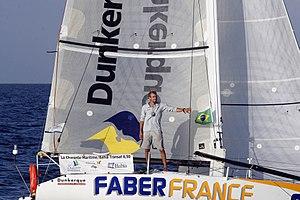
La Transat 6.50, ou Mini Transat ou Mini Transat La Boulangère, est une course transatlantique en solitaire et sans assistance à bord de voiliers de 6,50 m, créée en 1977 par Bob Salmon et organisée chaque année impaire depuis. La traversée s'effectue en deux étapes, au départ de la France métropolitaine, avec une escale d'une dizaine de jours aux îles Canaries ou à Madère, avant de rejoindre les Antilles. Cette régate constitue l'apogée du parcours de la Classe Mini.